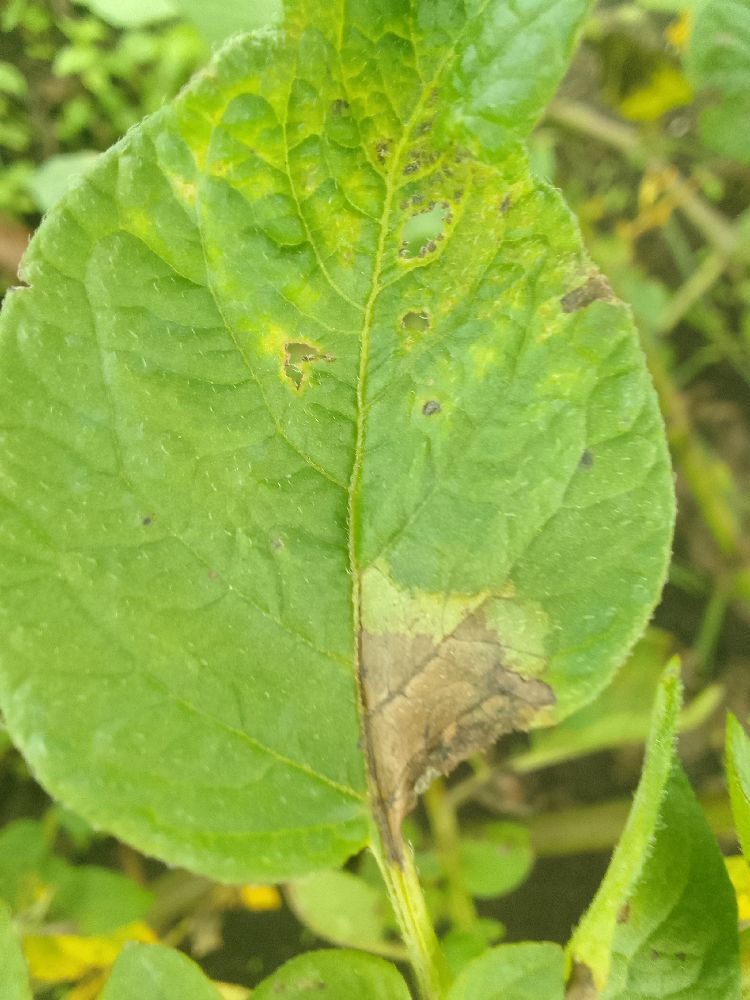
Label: Healthy